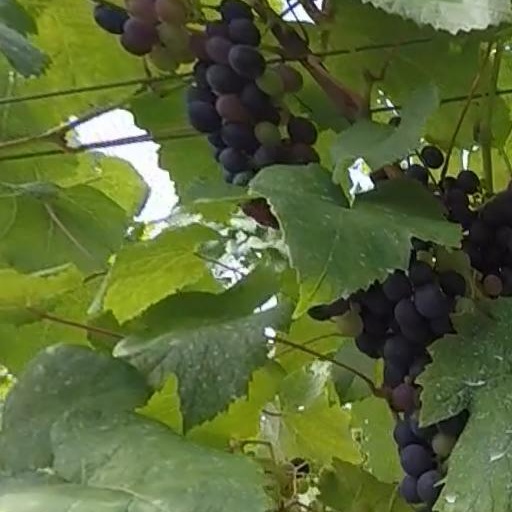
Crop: grape